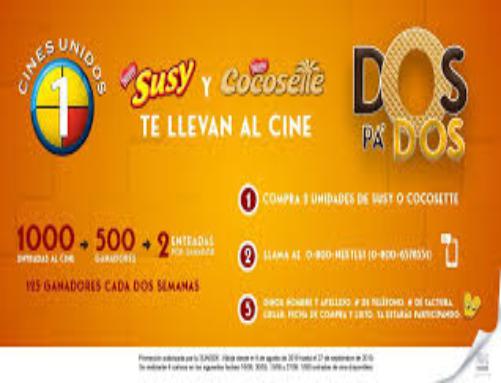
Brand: Cocosette
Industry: Food